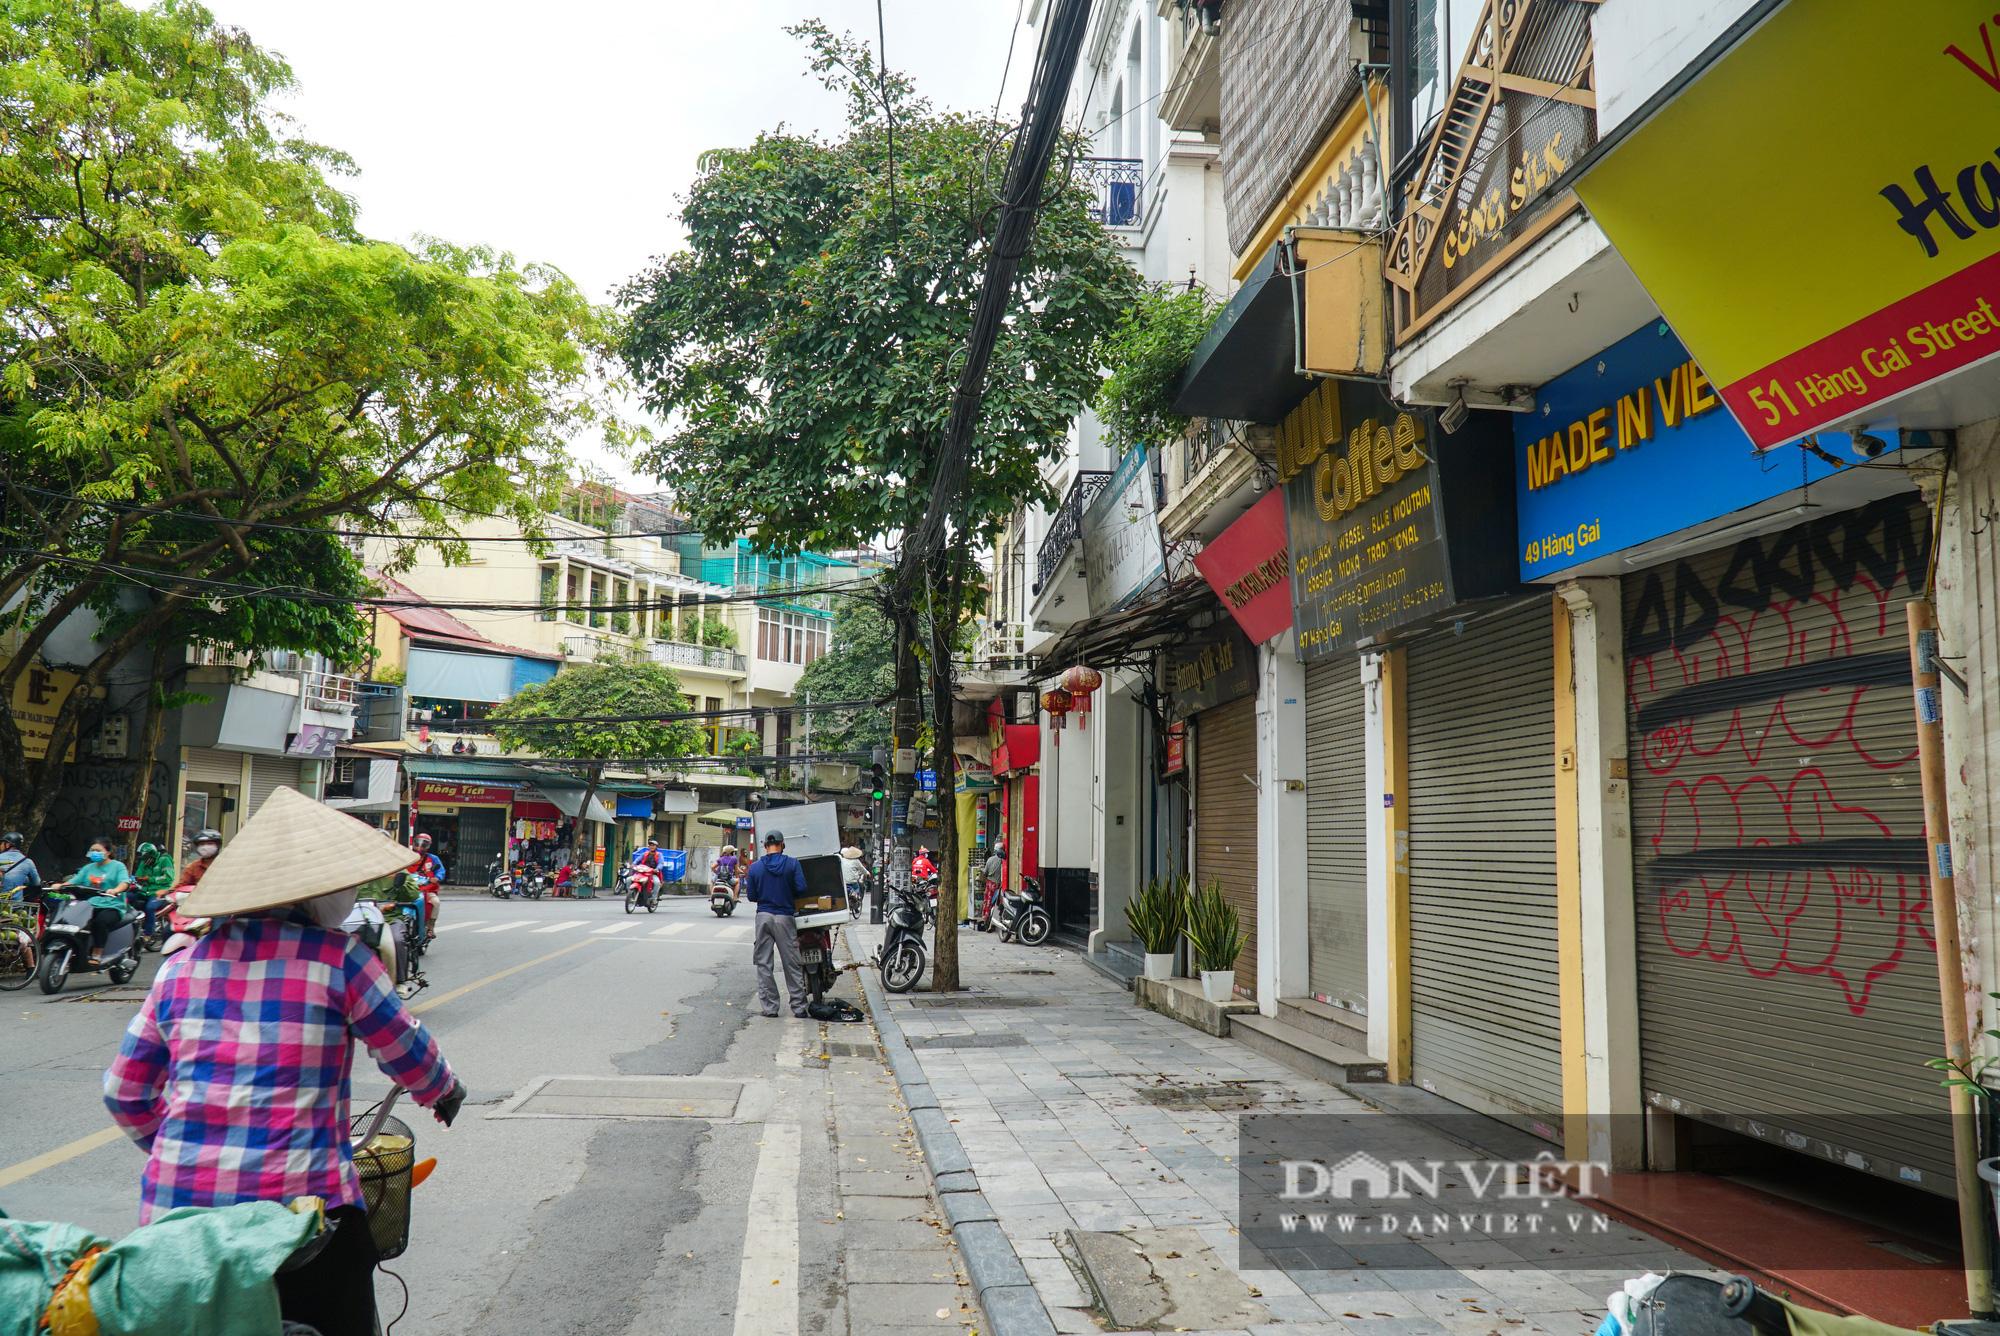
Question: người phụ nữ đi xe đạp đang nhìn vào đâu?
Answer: đang nhìn vào căn nhà số 51